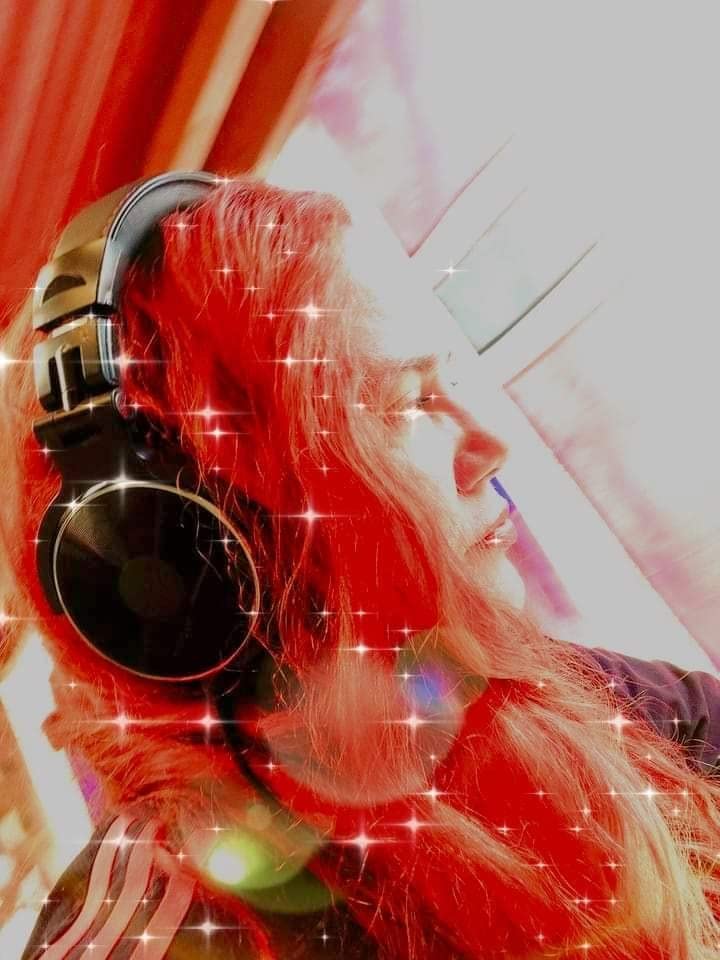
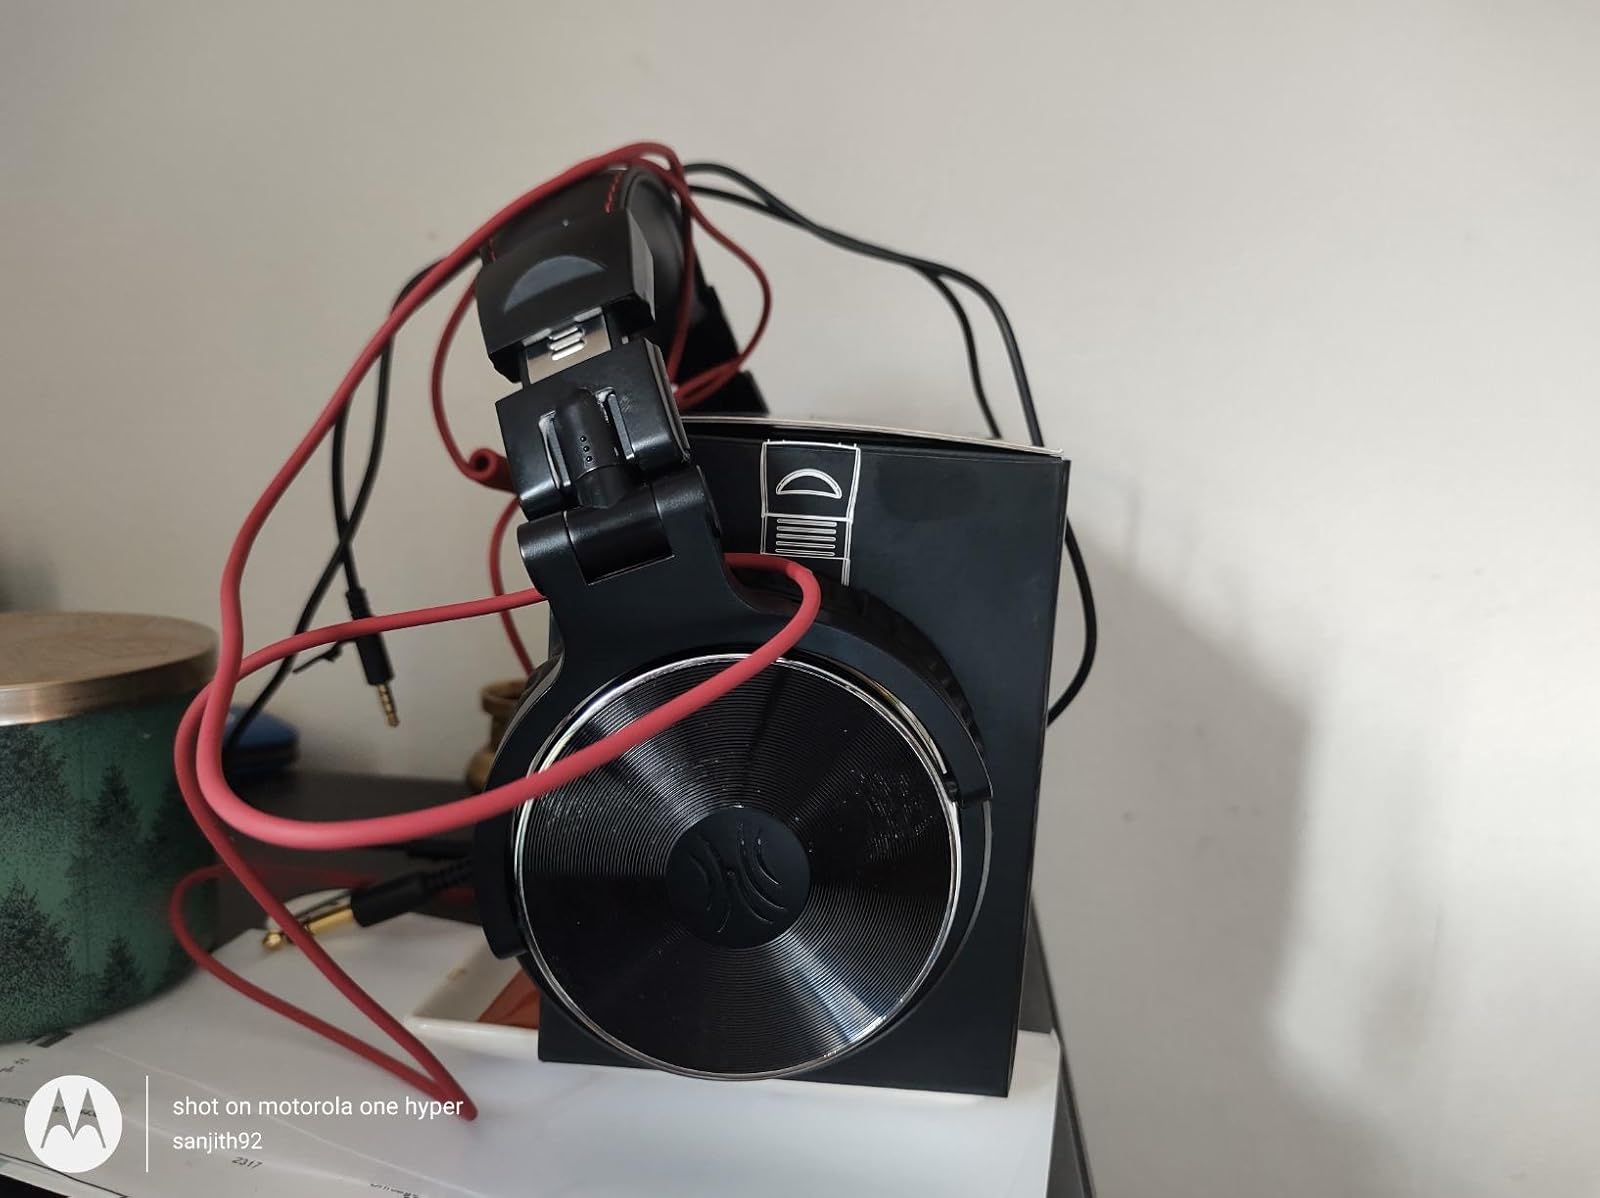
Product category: headphones
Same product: yes